Generalife

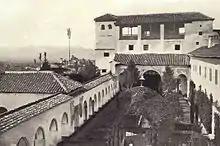
The "Patio de la Acequia" in the 19th century, before the installation of modern fountains

In the Nasrid period, the Generalife was an "almunia" (from Arabic , meaning "farm"), a country villa that was used both as a private retreat by elites as well as a farming estate with agricultural functions. The creation of such rural estates and gardens by rulers and elites in al-Andalus dated back to the Umayyad period (8th–10th centuries). Such estates are also found in some historic cities of North Africa, such as the Agdal Gardens of Marrakesh, which have survived to the present day. Their existence in Granada is recorded as early as the Zirid period (11th century). Other Nasrid-period examples of this type were located on the nearby mountainside, such as the "Alijares" Palace and the "Dar al-'Arusa" (both probably from the 14th century), as well as in other parts of Granada, such as the Alcázar Genil and the "Cuarto Real de Santo Domingo" (both from the 13th century, the former being originally an Almohad construction).